List of Chengdu J-7 variants

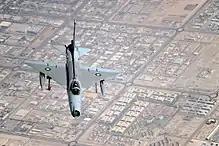
Pakistani F-7PG

It is also equipped with a Super Skyranger radar, an FIAR Grifo-7 Mk II radar (export), and a Type 226 PD radar. It could also fire Western missiles like the Sidewinder and R550 Magic. First batch of 20 was delivered at the end of 2001, with a total of 57 eventually delivered to PAF.